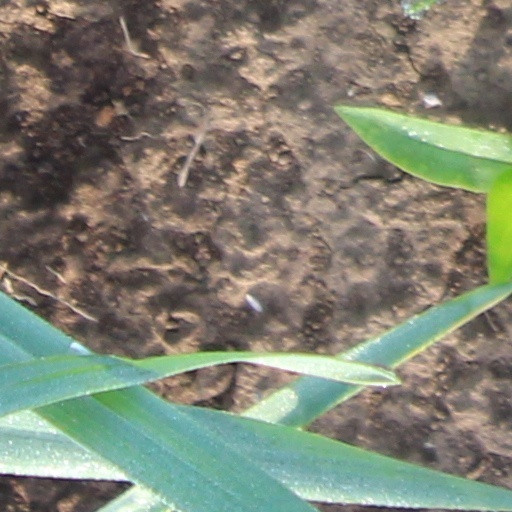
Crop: wheat